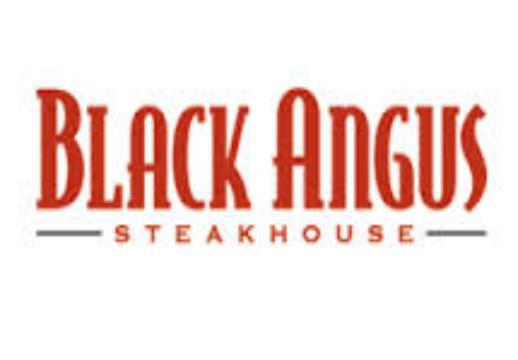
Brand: Black Angus Steakhouse
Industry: Food